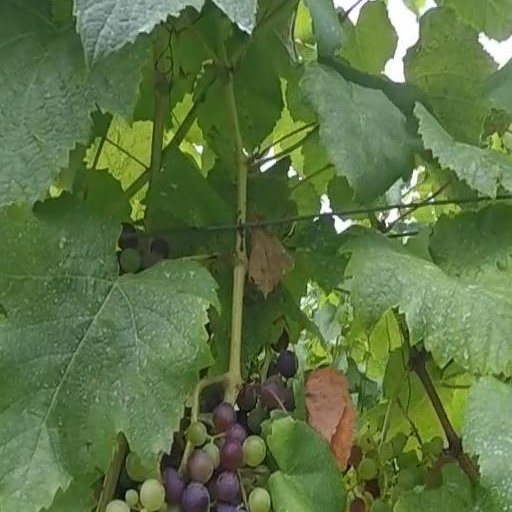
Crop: grape